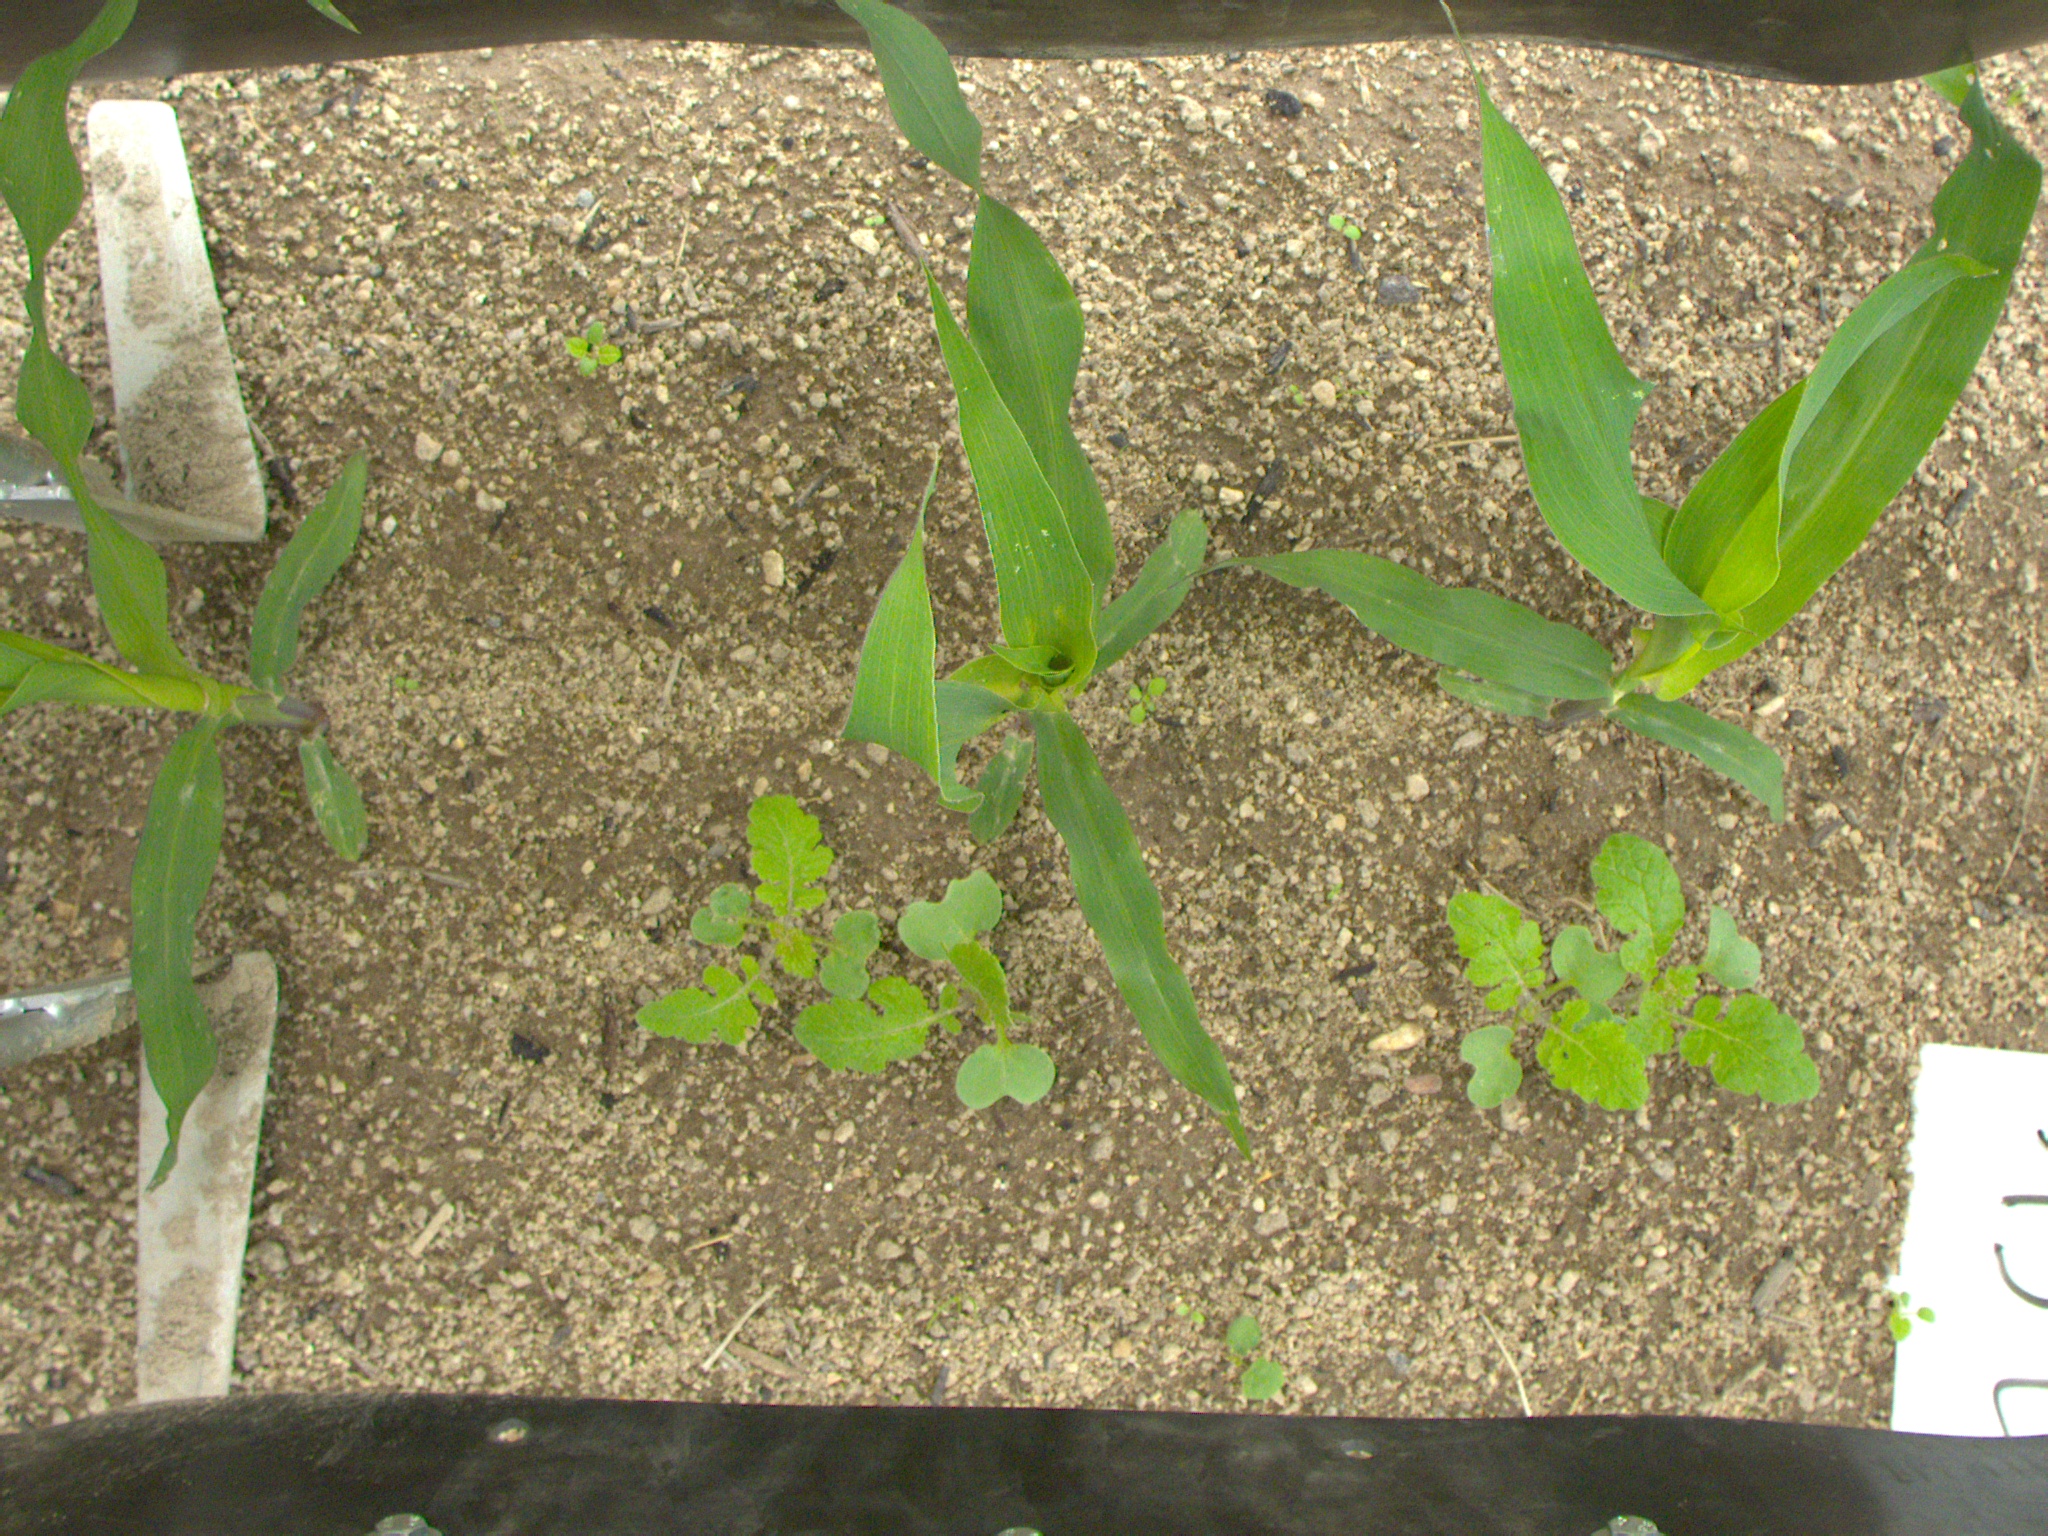
Crop: maize
Objects: stem_maize, stem_maize, stem_maize, maize, maize, maize